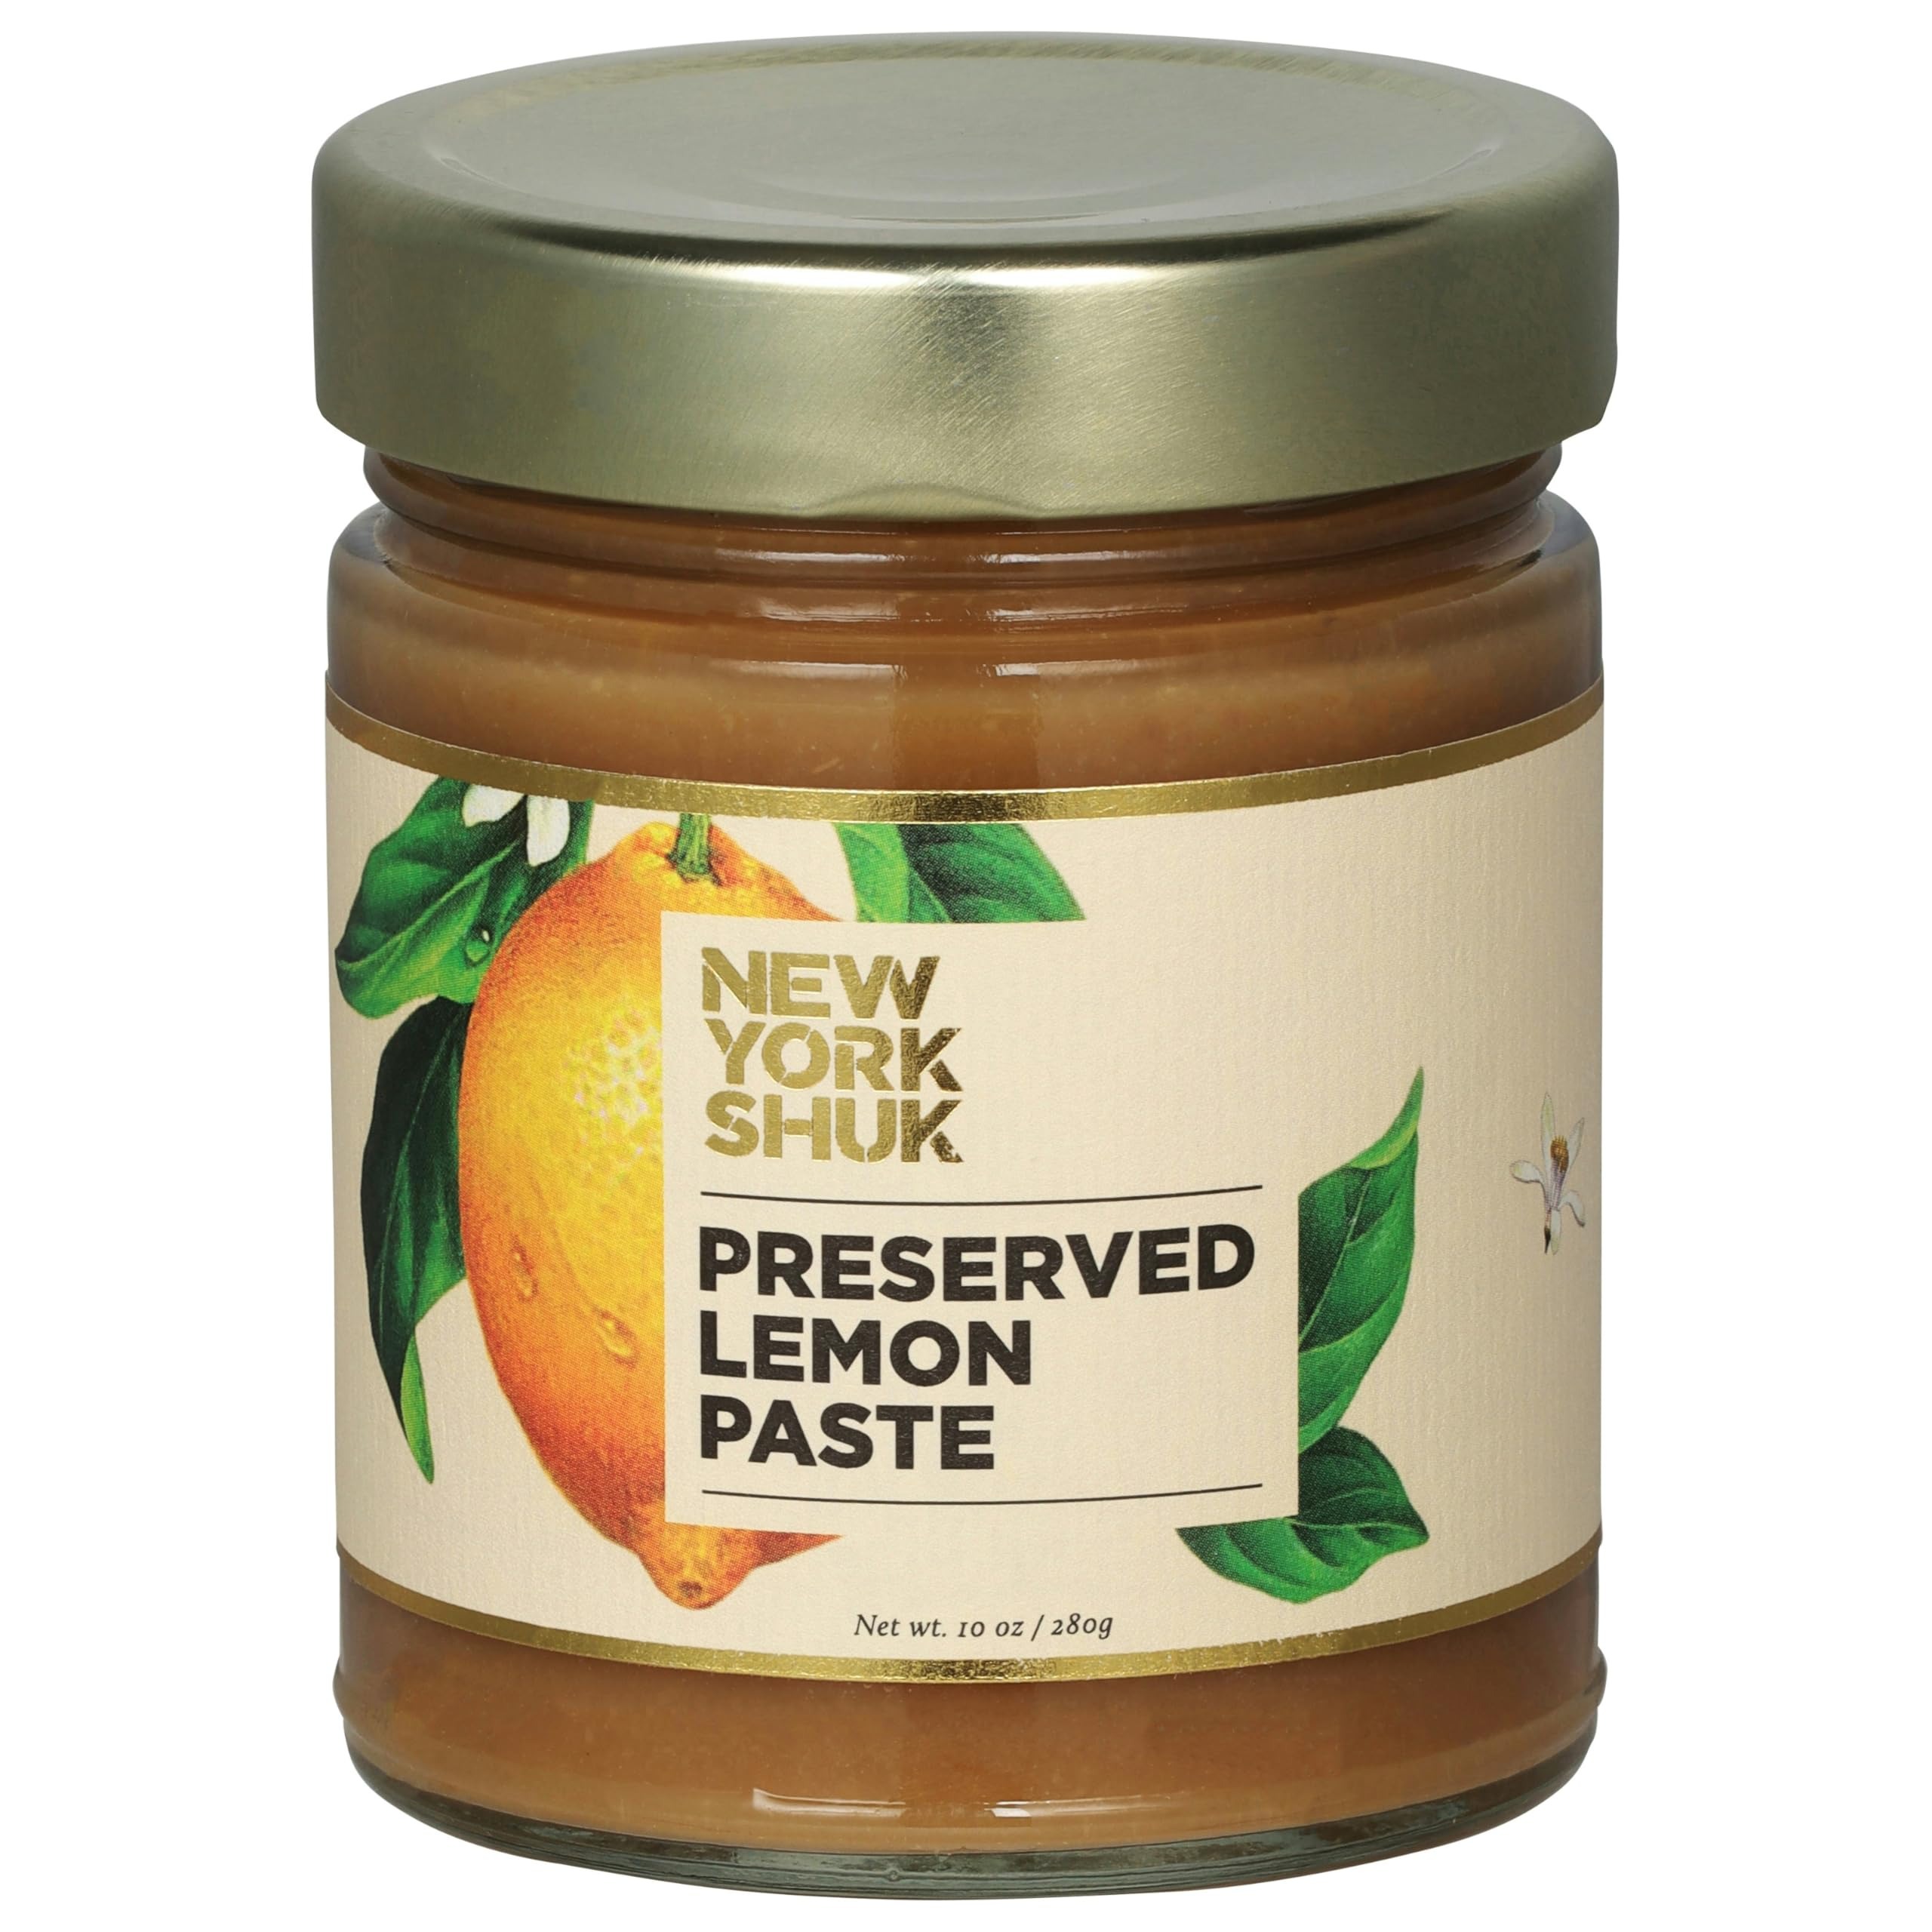
Item Name: Generic N.ew York Shuk Preserved Lemon Paste 10OZ Pack of 6
Bullet Point 1: Versatile Usage: Perfect for marinating, dipping, drizzling, or cooking, making it a must-have addition to your kitchen pantry.
Bullet Point 2: Enhances Flavors: Expertly crafted to complement and elevate the taste of your favorite dishes, from salads and sandwiches to grilled meats and vegetables.
Bullet Point 3: Ideal for Sharing: Conveniently packaged for sharing, making it easy to enjoy these snacks with friends and family during gatherings, parties, or any casual get-together.
Bullet Point 4: Consistent Quality: Produced under stringent quality control measures, ensuring a consistently delicious product that meets high standards and exceeds your expectations every time.
Bullet Point 5: Rich and Balanced Taste: Offers a harmonious blend of flavors that add depth and complexity to your meals, satisfying even the most discerning palate.
Product Description: Enjoy the tangy and unique flavor of preserved lemon paste, perfect for adding a gourmet touch to your dishes.
Value: 10.0
Unit: Ounce

Price: 67.9